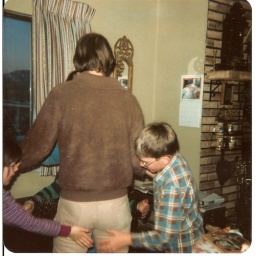
1982.02-was-bar,dav1,jam,-Dave's 27th birthday. Greg in green and black-striped shirt